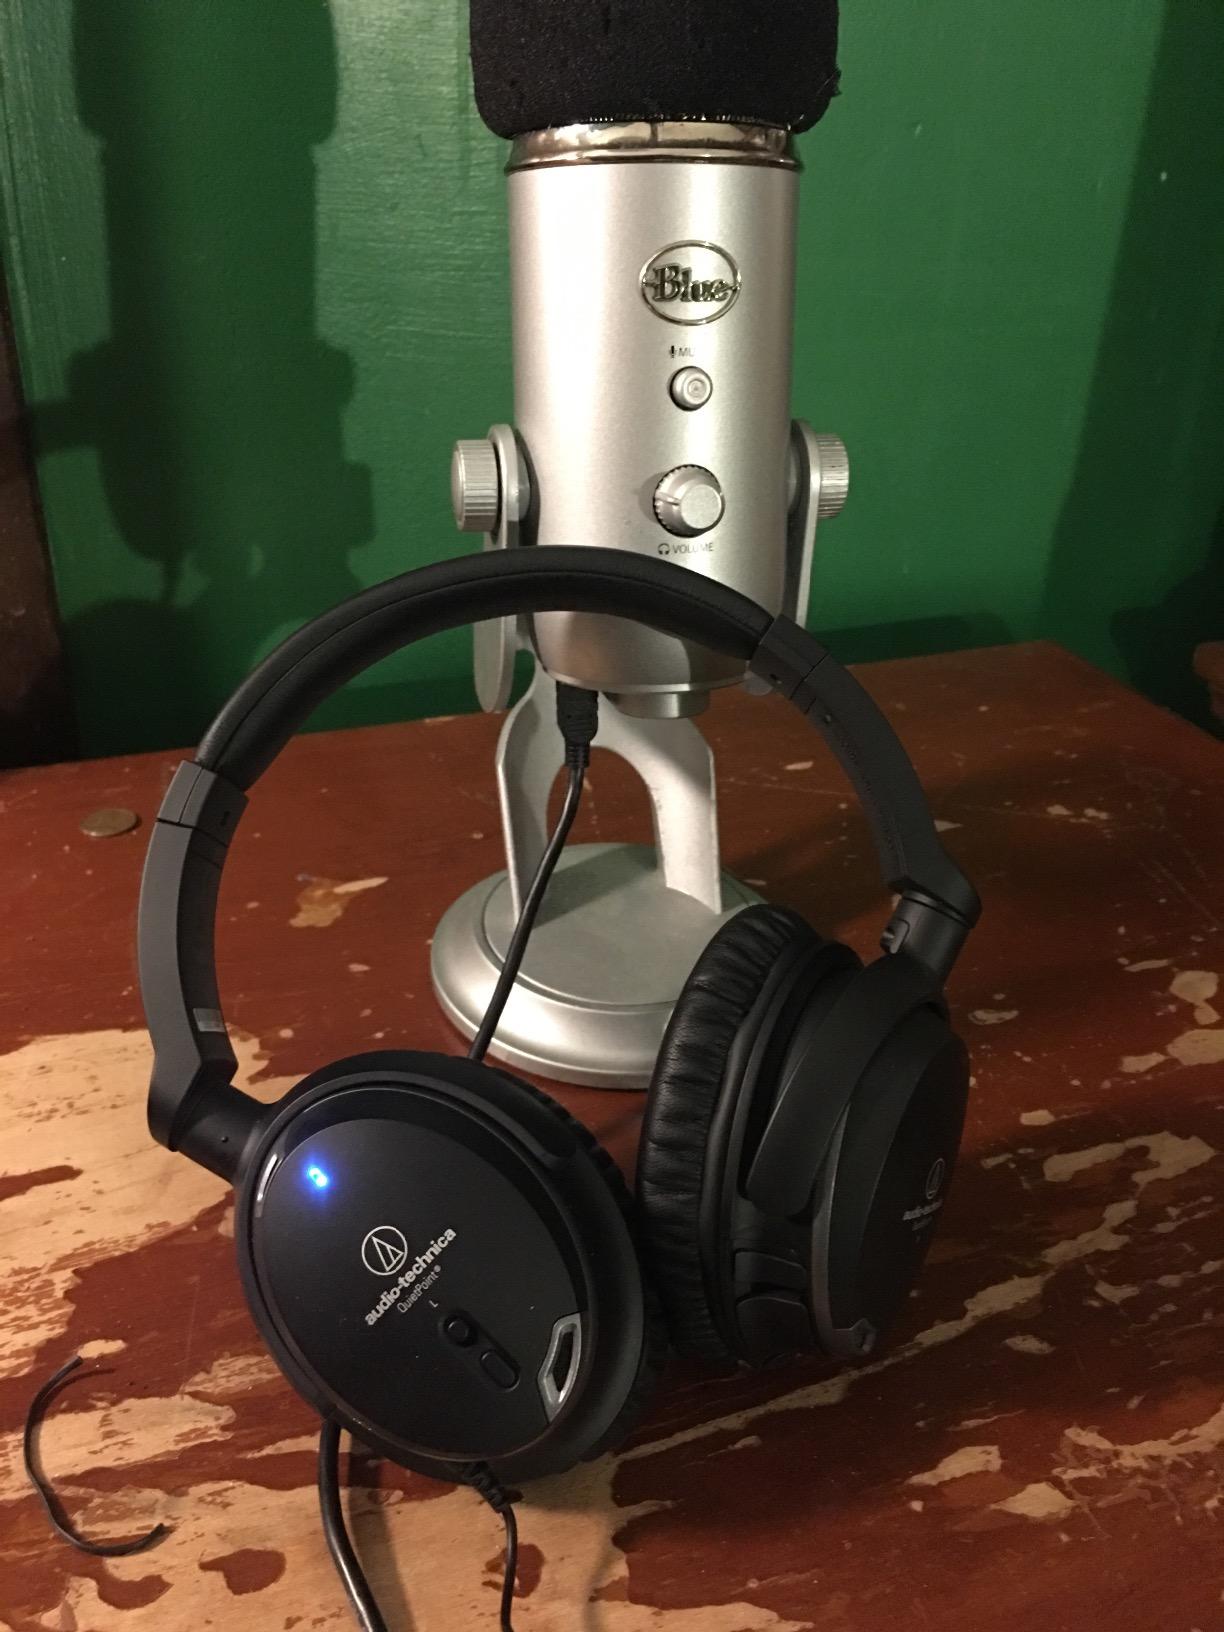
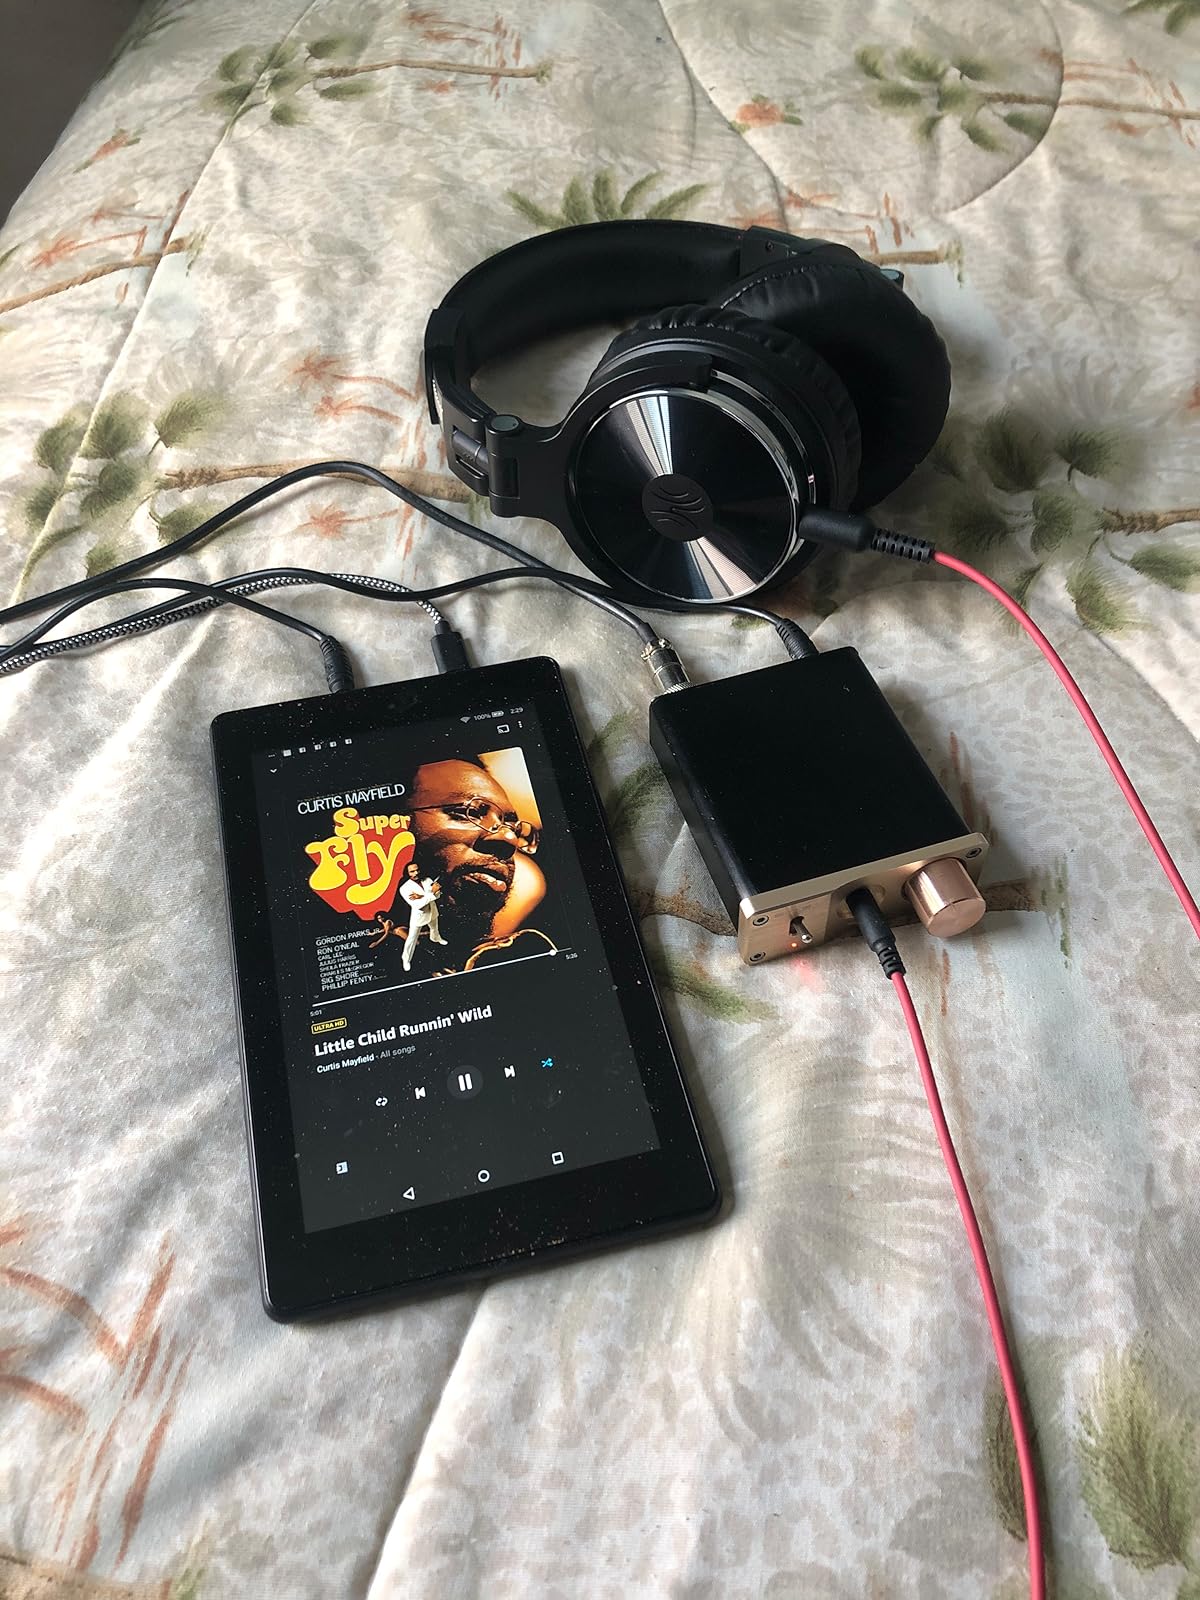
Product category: headphones
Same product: no